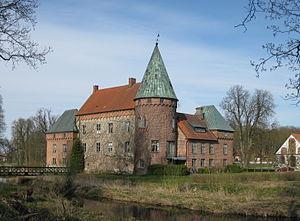
Le château d'Örtofta est un château suédois du XIVᵉ siècle, situé dans la municipalité d'Eslöv, en Scanie.